Developmental bioelectricity

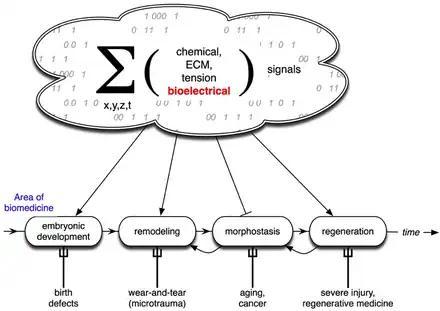
The morphogenetic field of pattern formation and maintenance during an organism's lifespan

Developmental bioelectricity is the regulation of cell, tissue, and organ-level patterning and behavior by electrical signals during the development of embryonic animals and plants. The charge carrier in developmental bioelectricity is the ion (a charged atom) rather than the electron, and an electric current and field is generated whenever a net ion flux occurs. Cells and tissues of all types use flows of ions to communicate electrically. Endogenous electric currents and fields, ion fluxes, and differences in resting potential across tissues comprise a signalling system. It functions along with biochemical factors, transcriptional networks, and other physical forces to regulate cell behaviour and large-scale patterning in processes such as embryogenesis, regeneration, and cancer suppression.